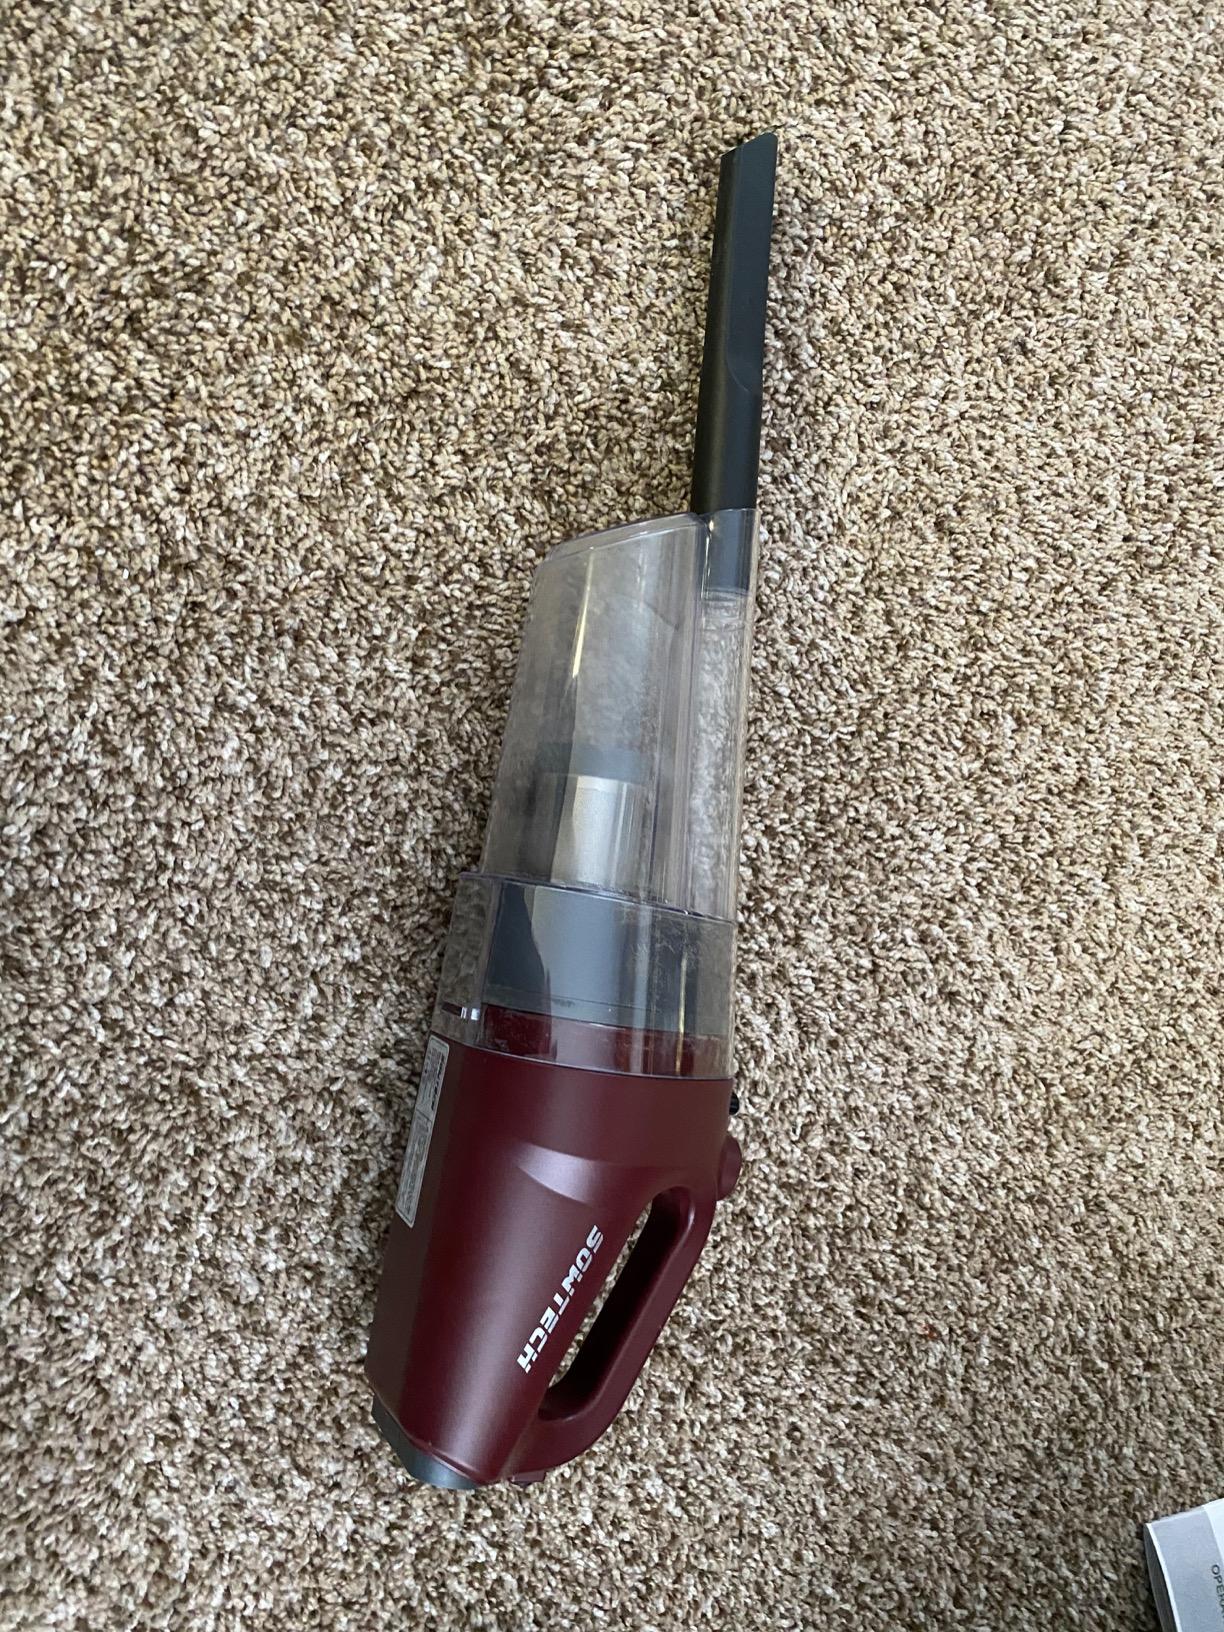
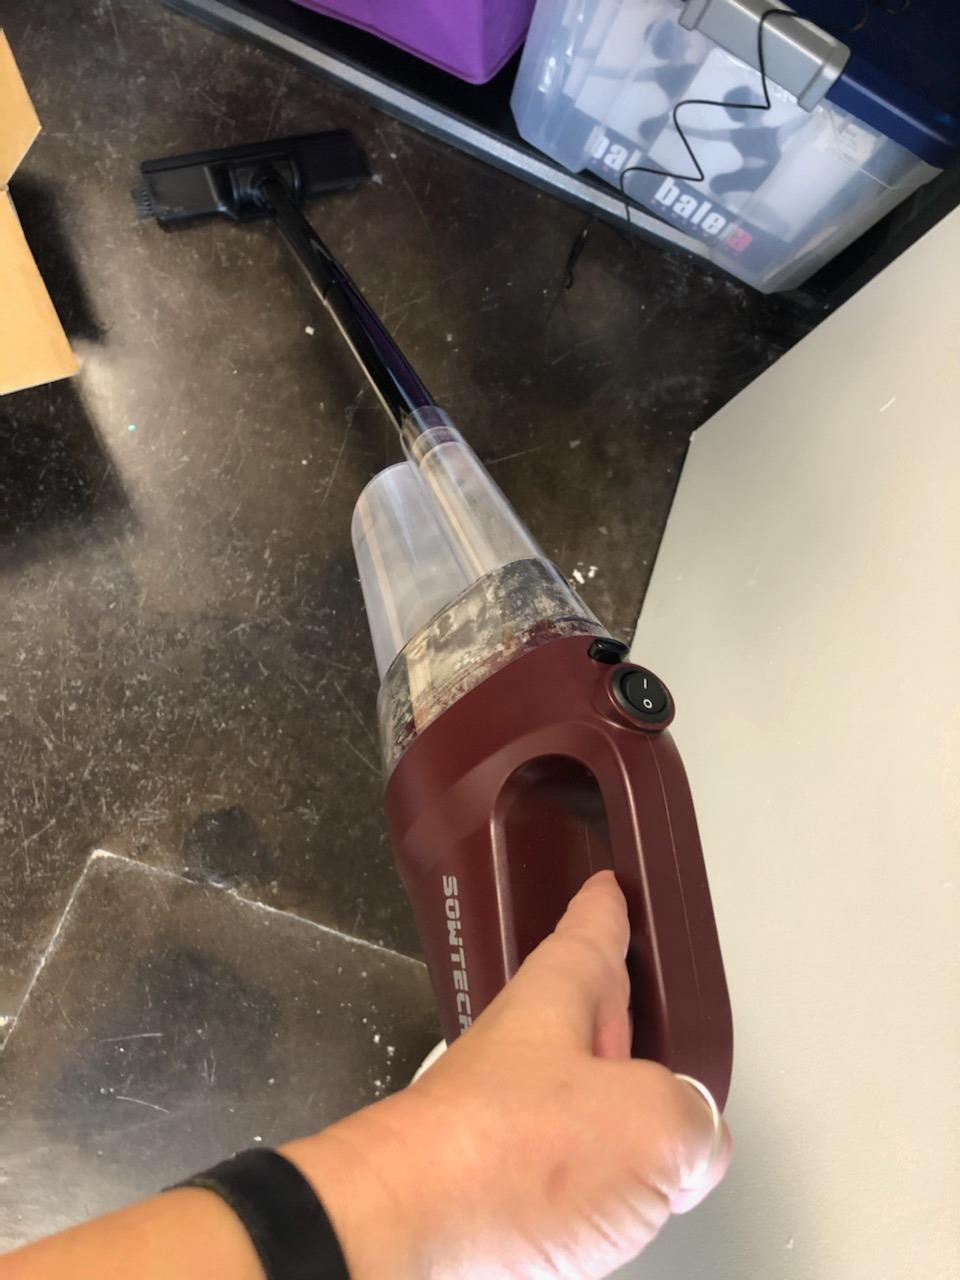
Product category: items_vacuum
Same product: yes